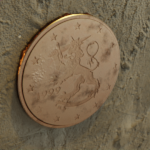
Coin value: 5cents
Country: fi
Edition: standard